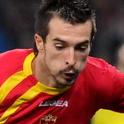
Age: 25